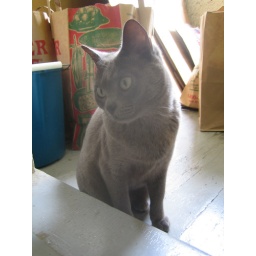
This cat lives in Minneapolis with Shiloh. She loves eating raw soba noodles.